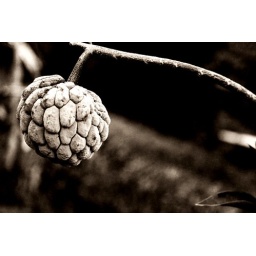
A fruit captured in black in white